Swan Pond

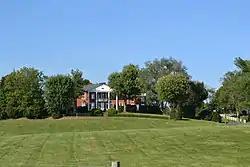
Swan Pond Manor, September 2012

Swan Pond, also known as Folkland or the Dr. Edward O. Williams House, is a historic home located near Martinsburg, Berkeley County, West Virginia, United States. It was built after 1810, and has a -story, five bay wide, brick main section with a brick wing. The house is in a transitional Georgian / Federal-style. Also on the property is a 19th-century log outbuilding. As of January 11, 2023 the historic home and surrounding acreage returned to the ownership of the Folk family when former West Virginia State Delegate Michael Folk and his wife, Stella, purchased the 5 bedroom 4 bath home on the remaining approximately 60 acres.